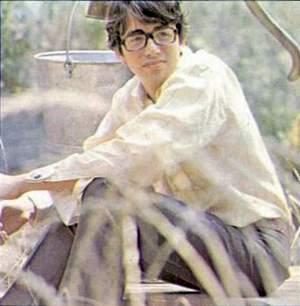
Van Dyke Parks, né le 3 janvier 1941 à Hattiesburg, est un compositeur, arrangeur, producteur, musicien, et chanteur américain.